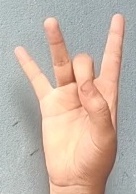
ASL sign: 8